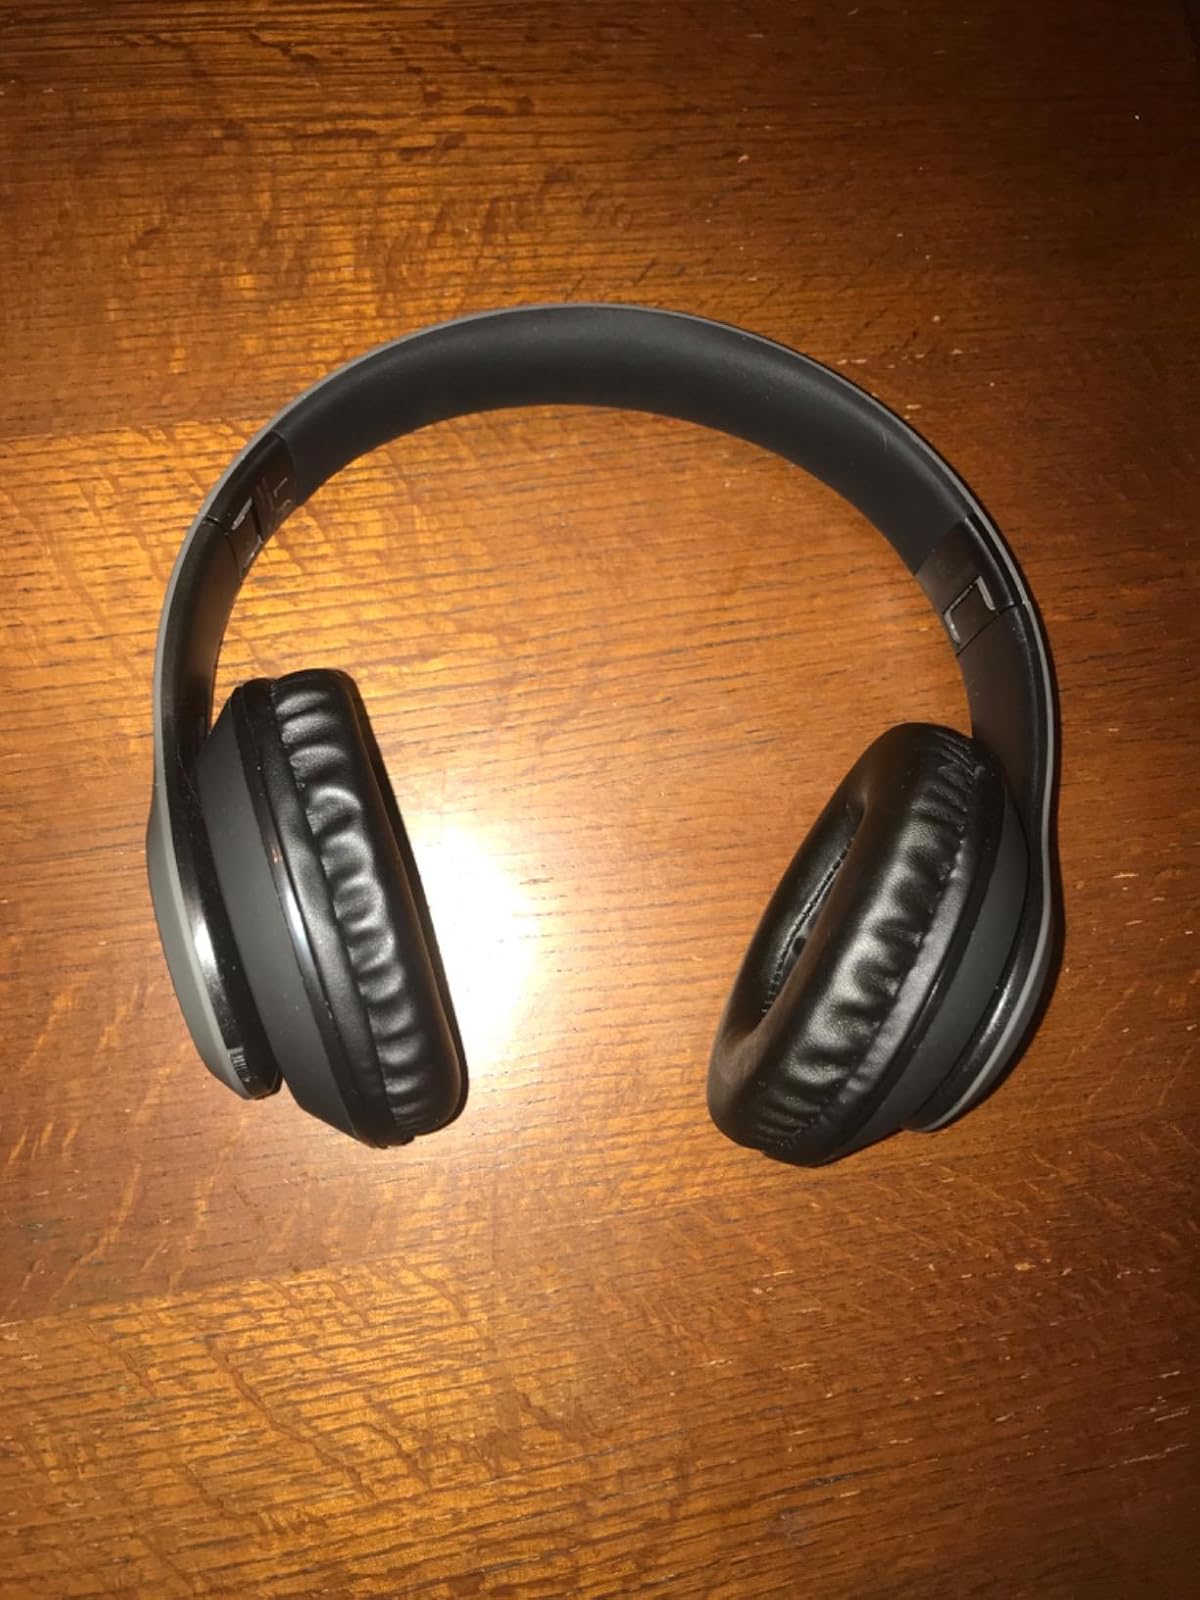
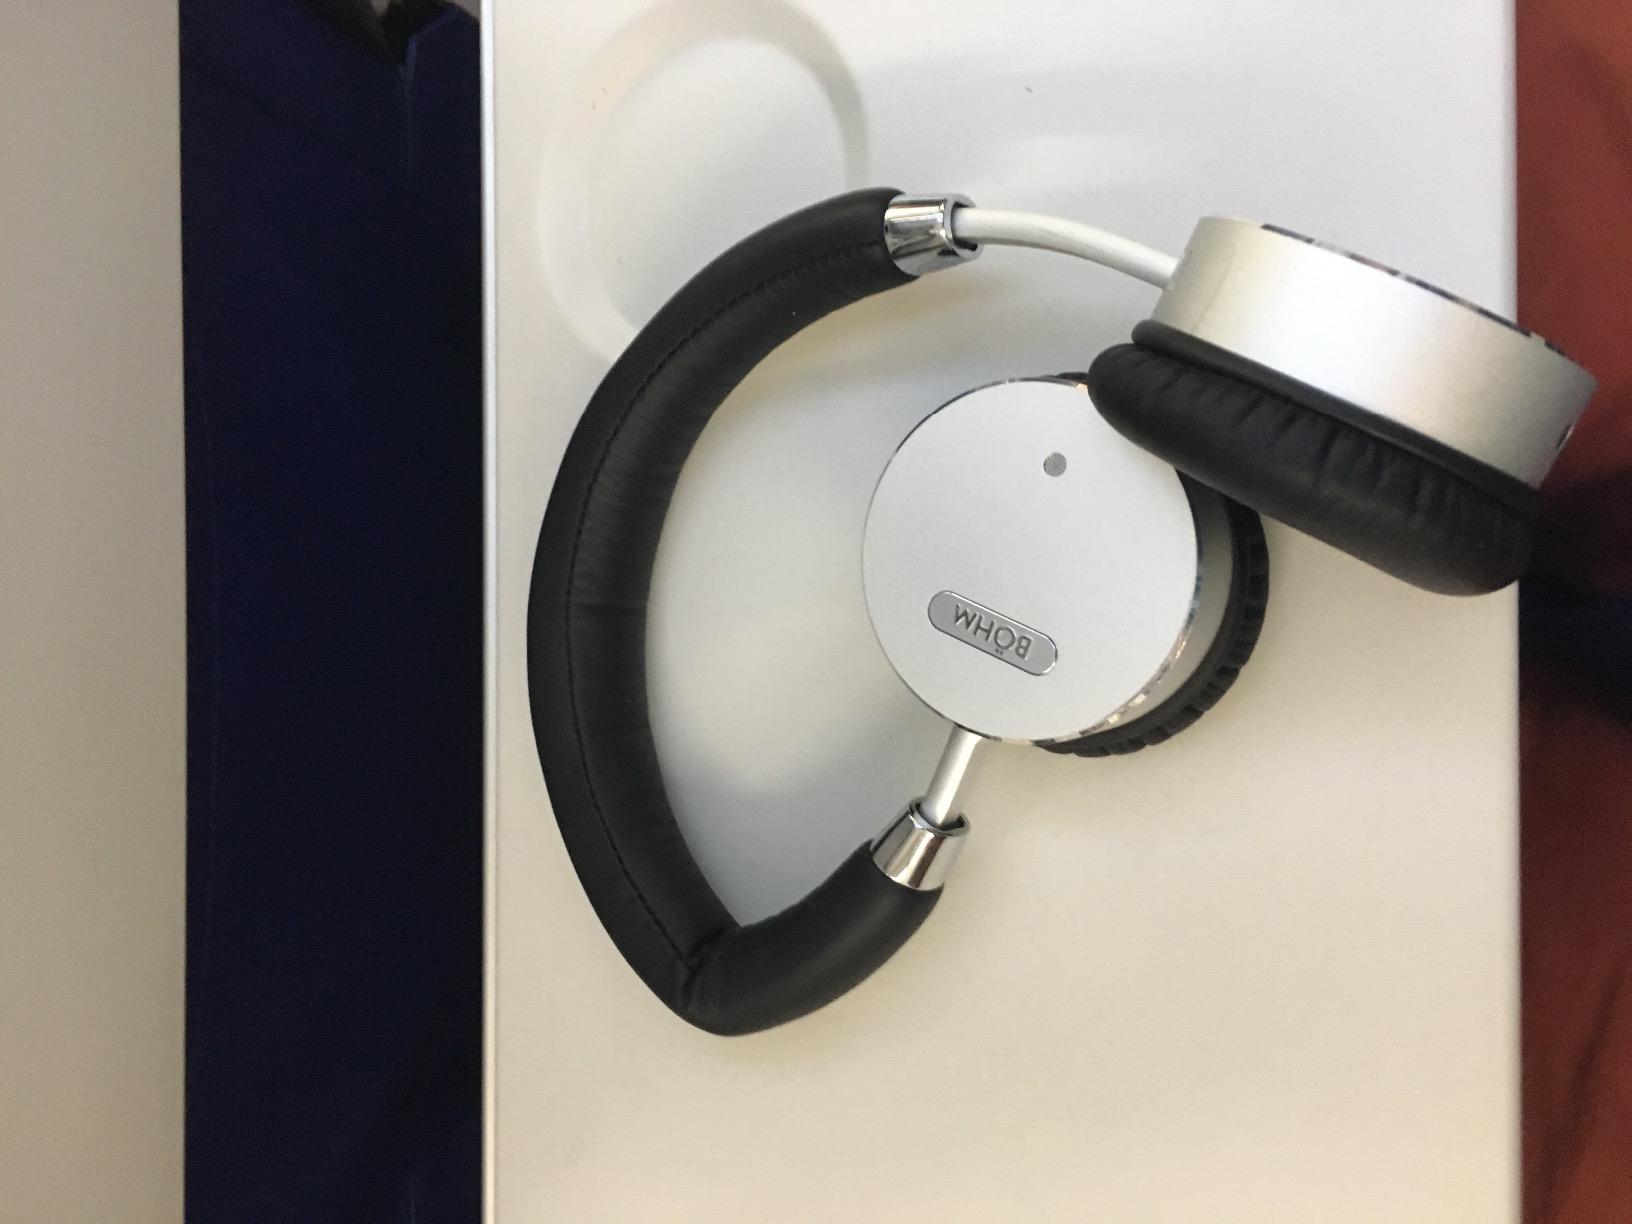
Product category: headphones
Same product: no